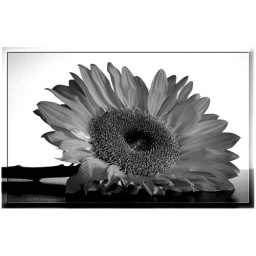
napping in black & white contrast